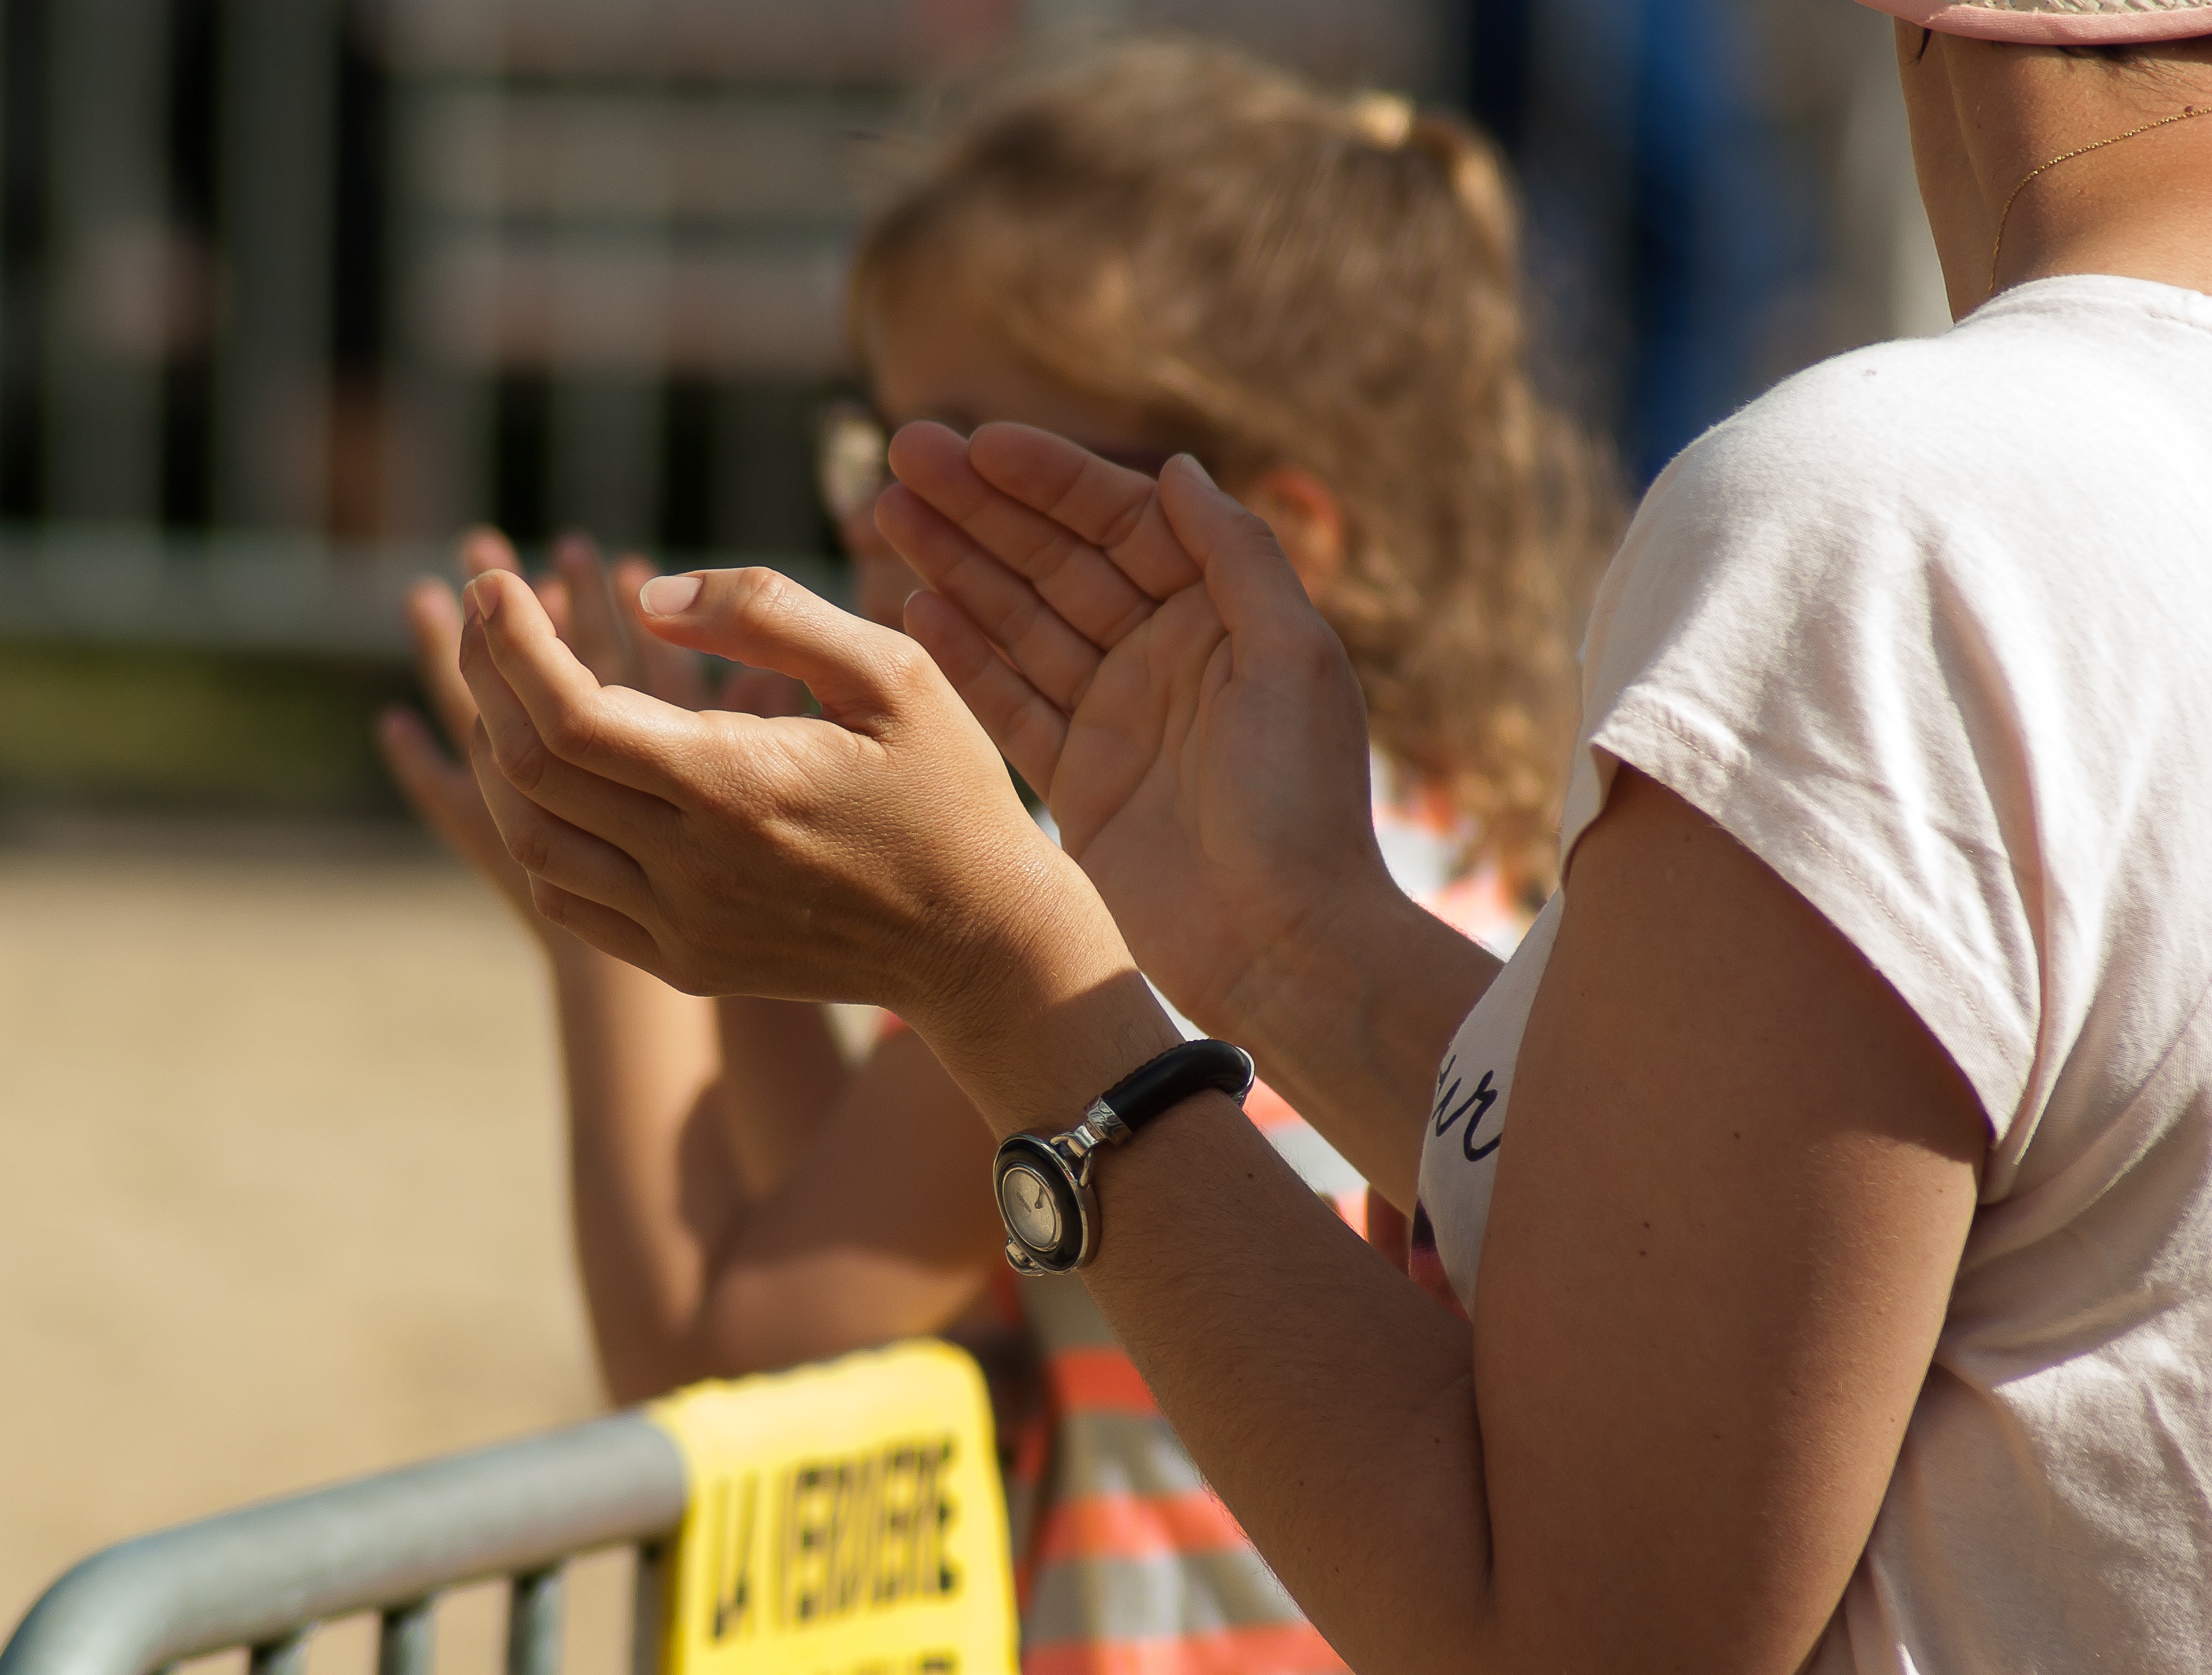
hand, man, person, leg, applause, spectators, interaction, sense, applaud